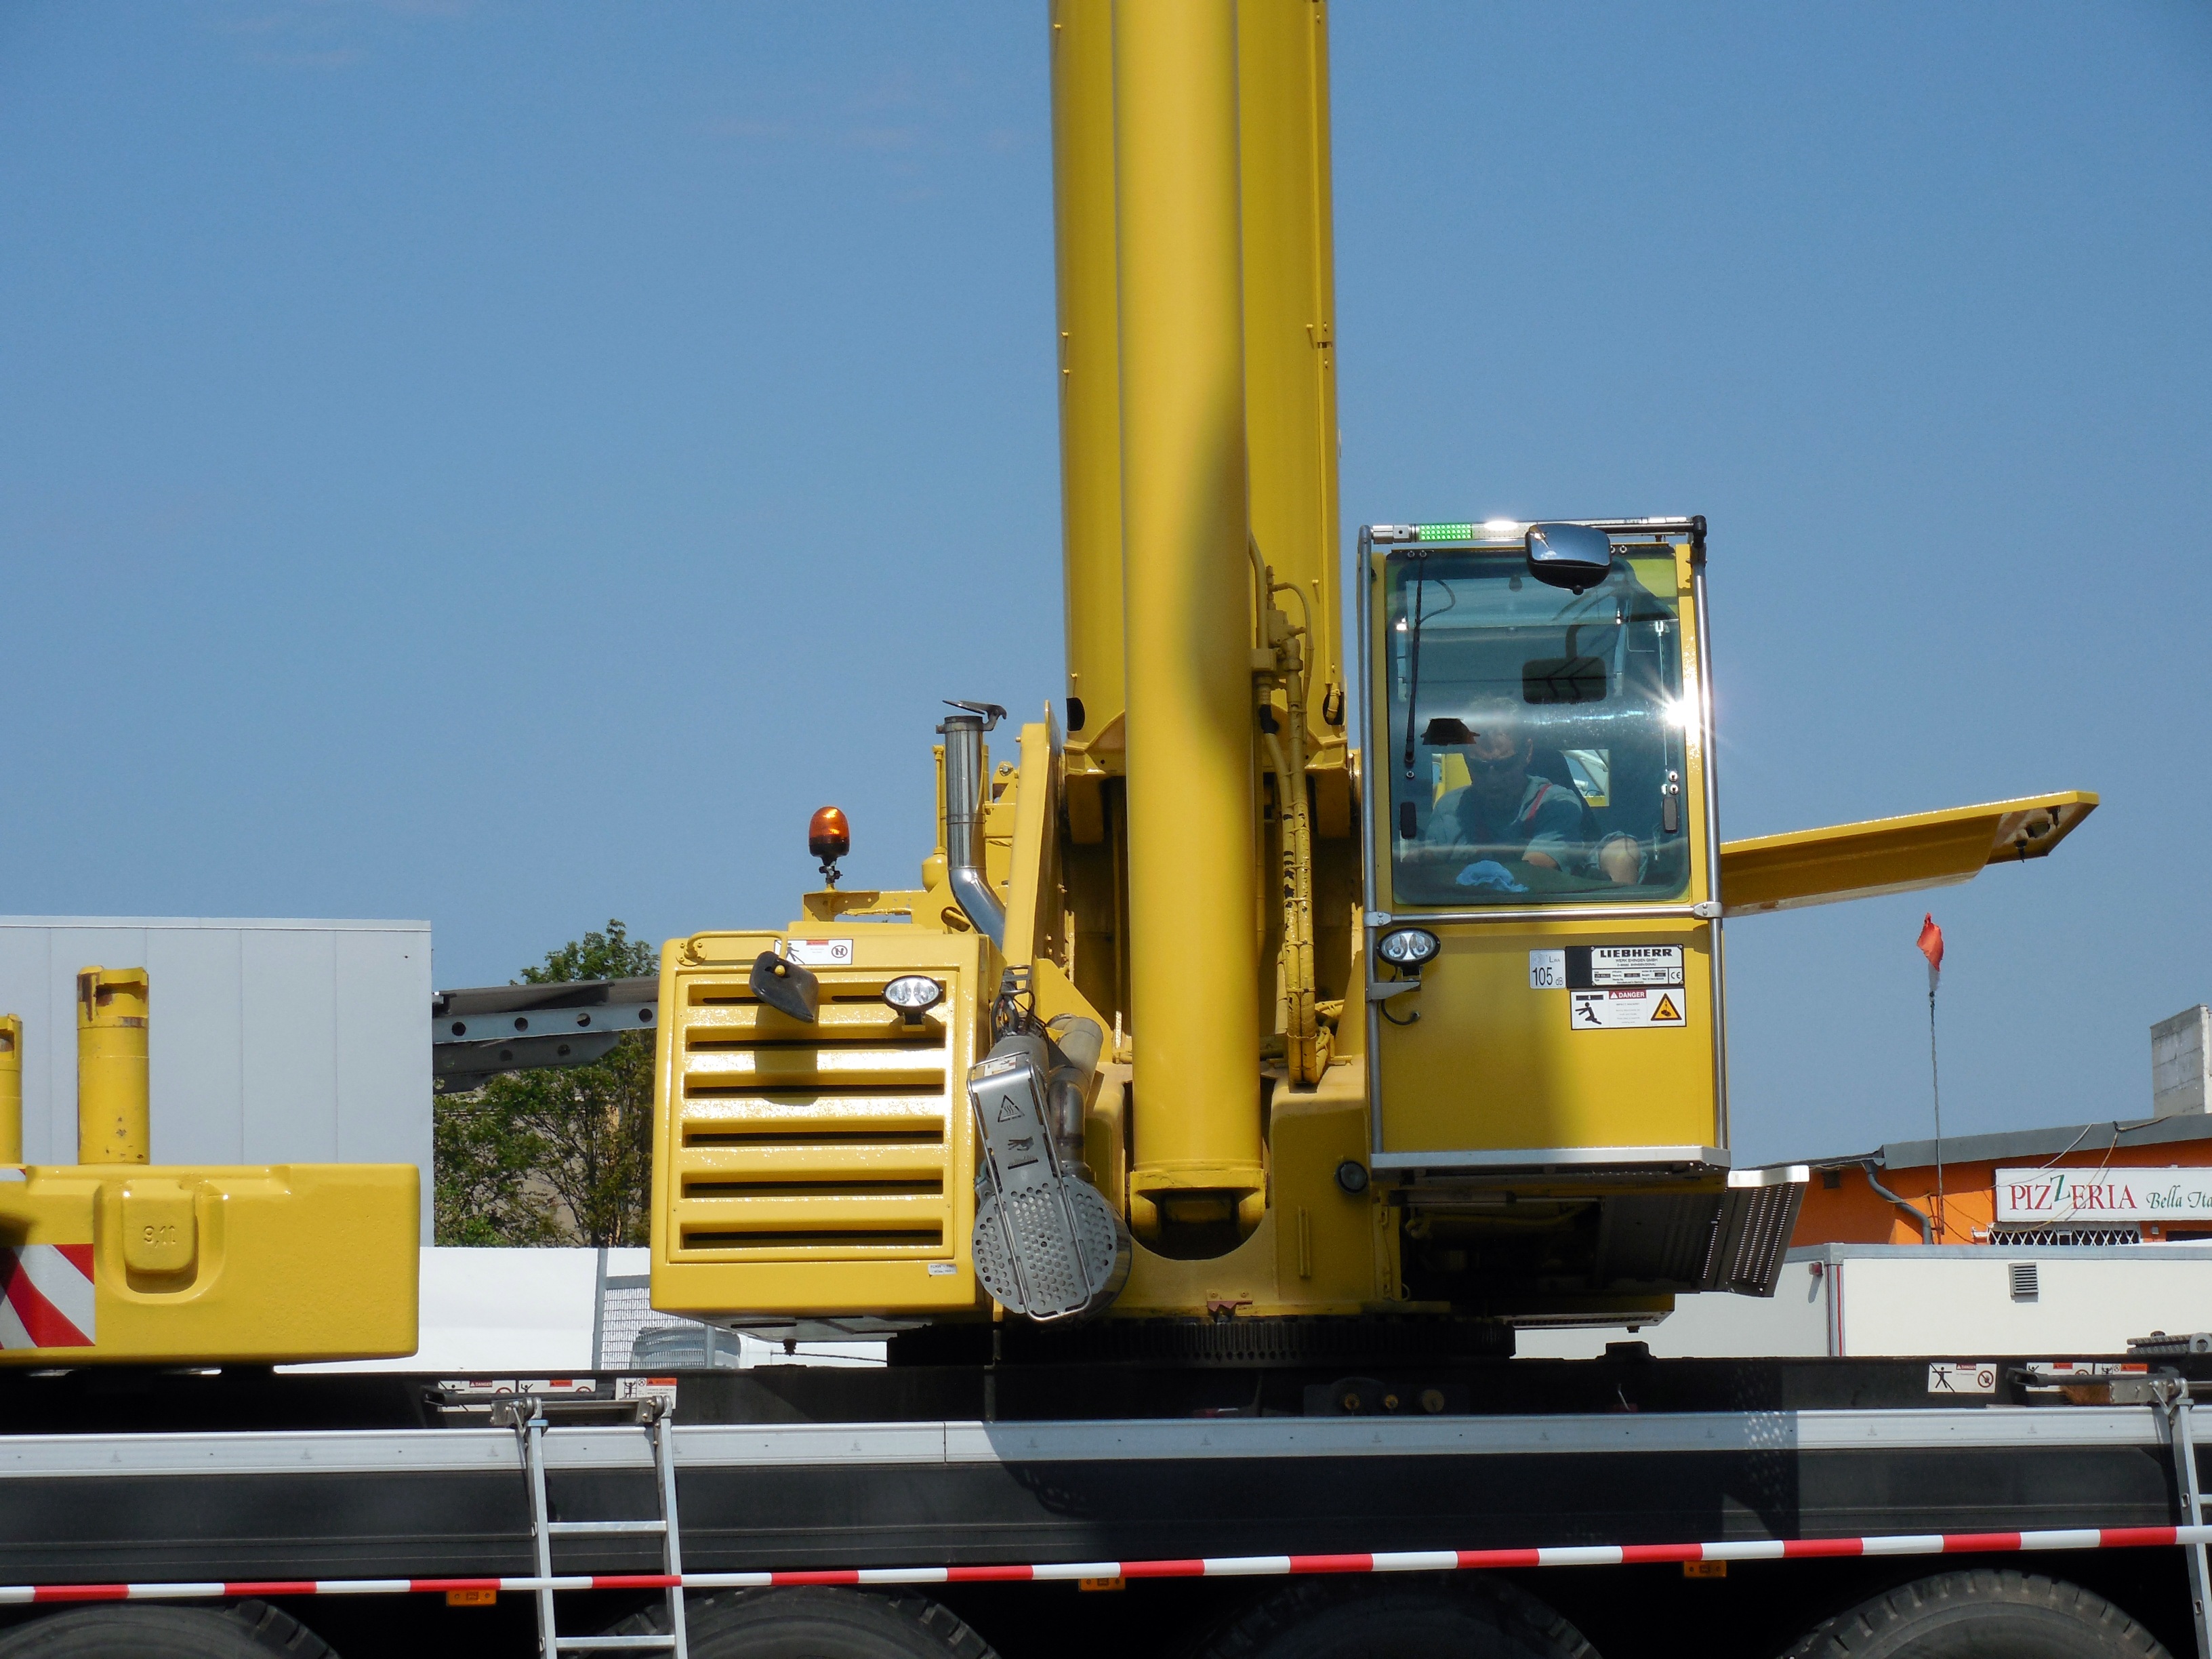
asphalt, transport, truck, vehicle, cabin, machine, yellow, bulldozer, crane, driver's cab, freight transport, construction equipment, land vehicle, drilling rig